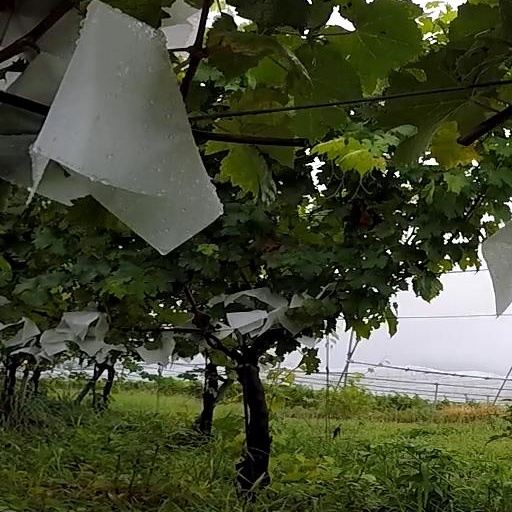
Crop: grape